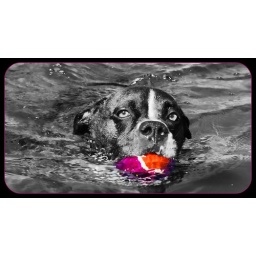
Harley water dog in black and white and color